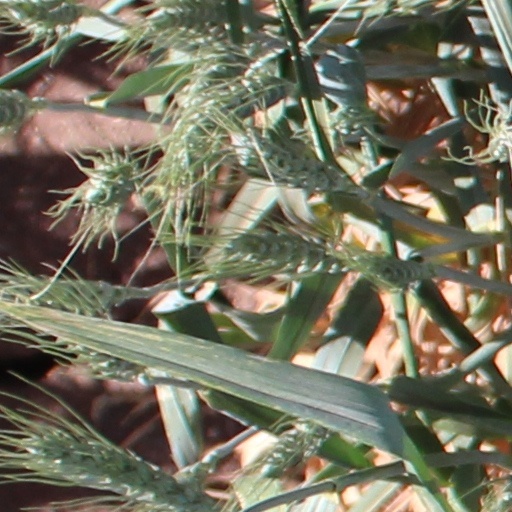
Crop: wheat